Our Lady of Lourdes, Wanstead

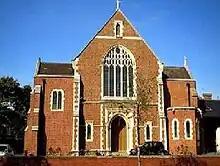
Our Lady of Lourdes Church viewed from the front

Our Lady of Lourdes church is the Catholic parish church for Wanstead in the London Borough of Redbridge and parts of Leytonstone in the London Borough of Waltham Forest. The parish is part of the Diocese of Brentwood.